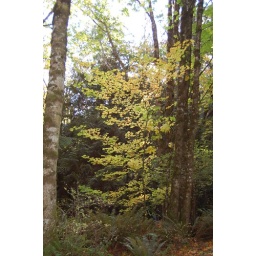
a tree is backlit by a fall afternoon sun, highlighting its bright yellow foliage.